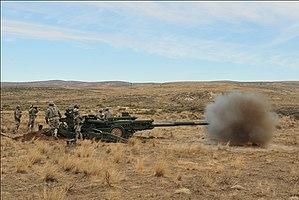
Le tir direct fait référence au lancement d'un projectile directement sur une cible dans la ligne de visée du tireur. L'arme de tir doit avoir un dispositif de visée et une vue dégagée sur la cible, ce qui signifie qu'aucun objet ou unité amie ne doit se trouver entre elle et la cible. Une arme engagée en tir direct s'expose à un retour de feu de la cible.